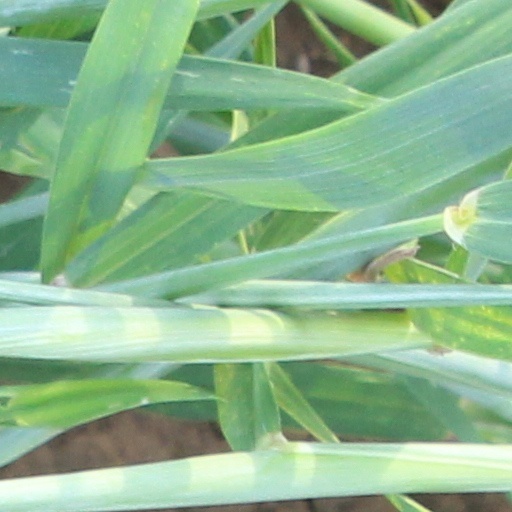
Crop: wheat